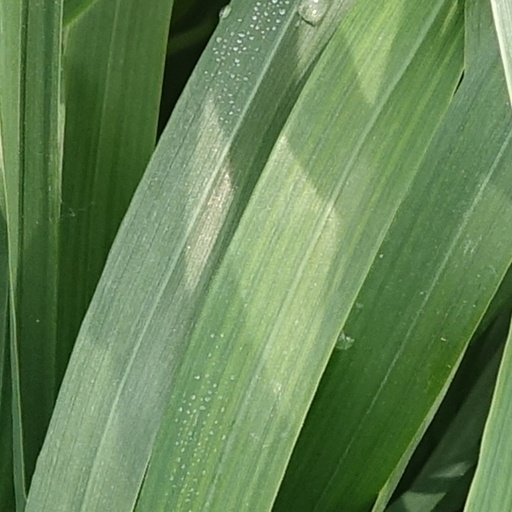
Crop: wheat